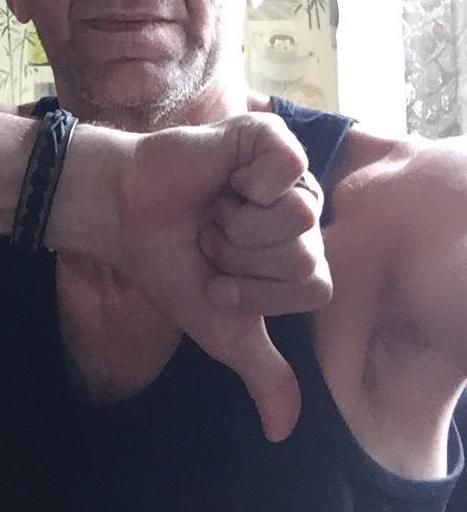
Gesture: dislike